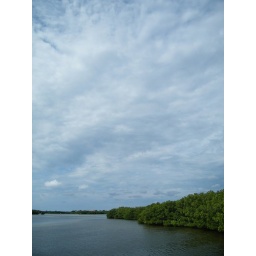
the window in the sky is about to close